Mukherjee Dar Bou

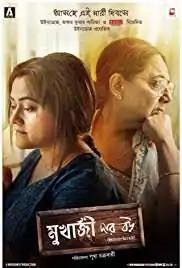
Release poster

Mukherjee Dar Bou [lit. Mr.Mukherjee's wife] (2019) is an Indian Bengali film directed by Pritha Chakraborty. This was Chakraborty's debut film as a director. The film tells a story of a Bengali family, the relationship between a mother-in-law and her daughter-in-law. The music of the film was composed by Indraadip Dasgupta.